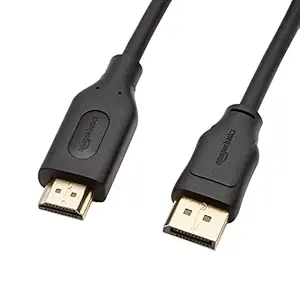
AmazonBasics 6-Feet DisplayPort (not USB port) to HDMI Cable Black
Category: Electronics
Price: 799 (list price: 1700)
Rating: 4.1 (28,638 ratings)
About this product: DisplayPort male to HDMI male cable allows you to connect a DisplayPort output to an HDMI input|Connect your TV, projector or monitor; Not compatible with a USB port|Allows both the video and audio signals to transmit over a single cable|1 year limited warranty